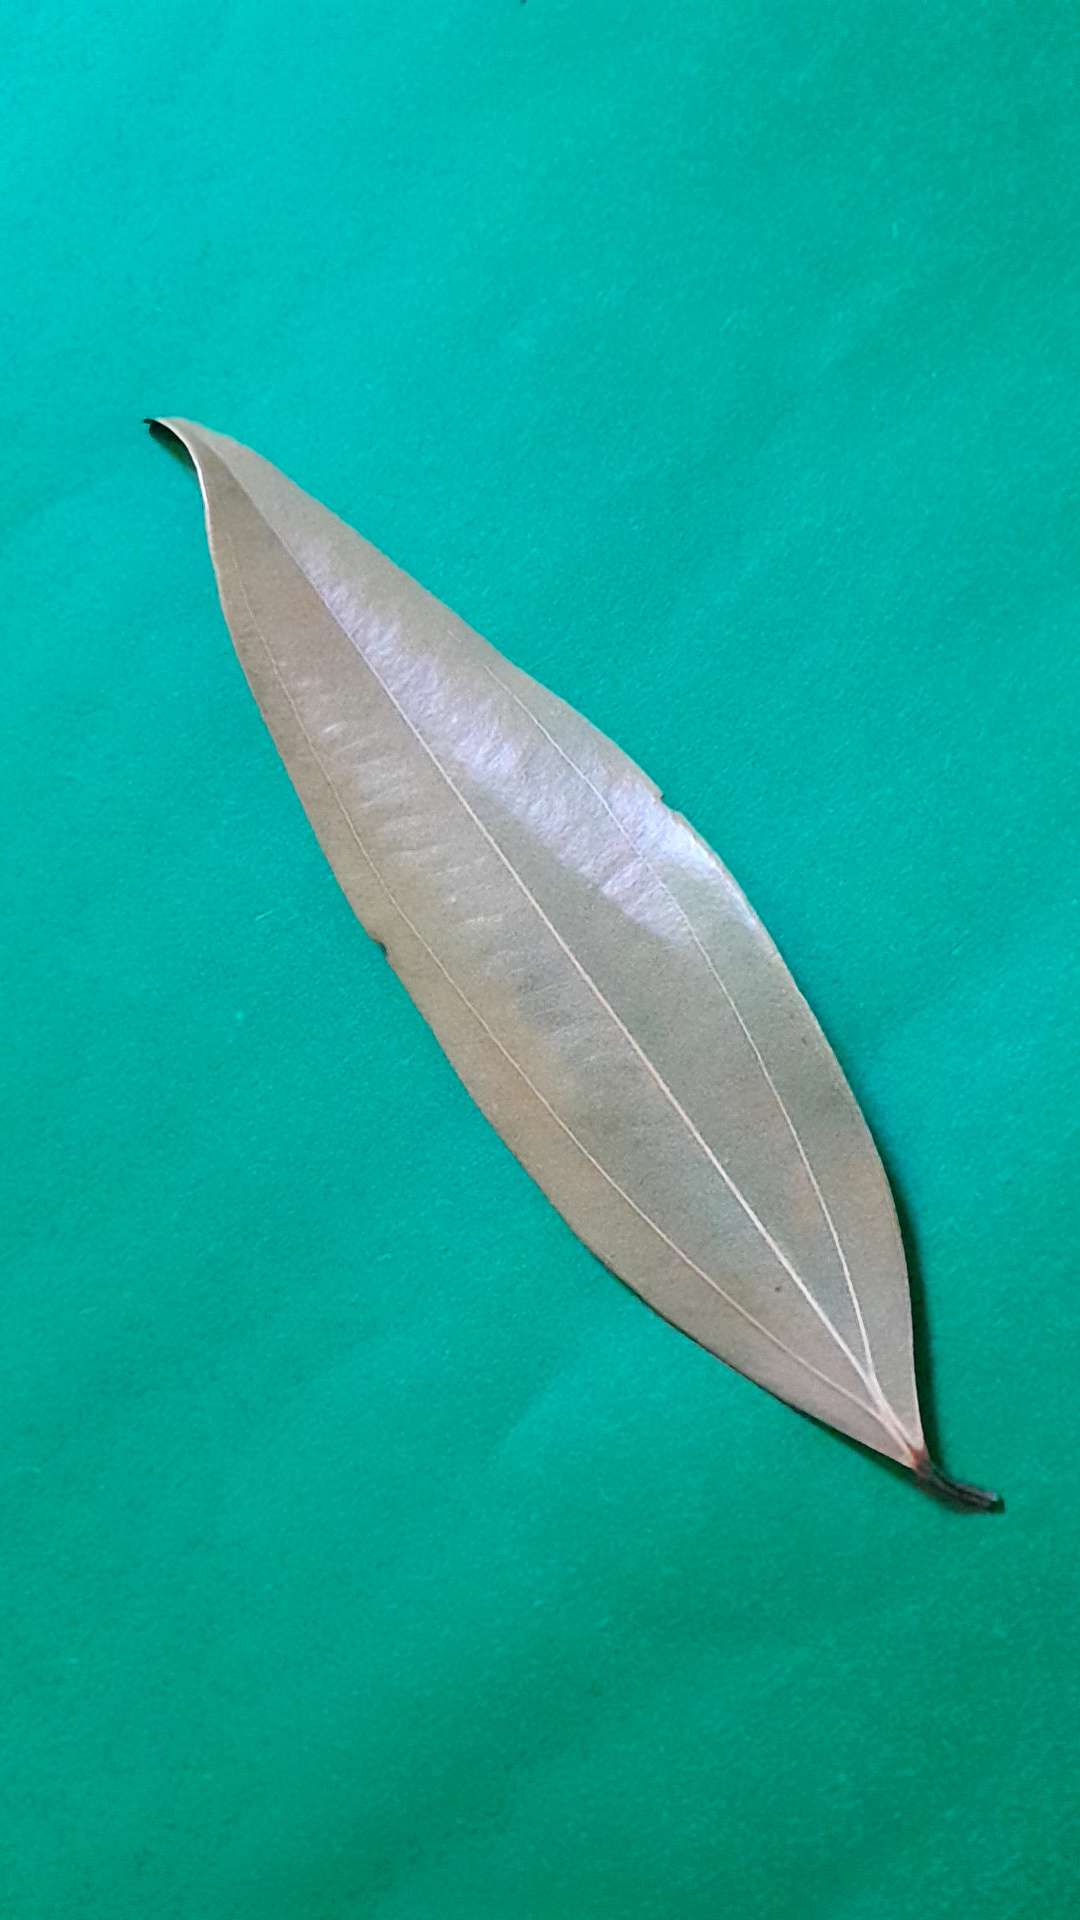
Label: Dry Leaf